Scottish jewellery

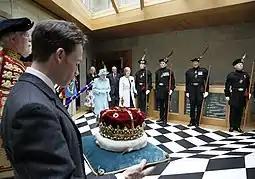
The Scottish Crown in 2011

The crafting of jewellery or fictional items that could have been embellished to create a form of jewellery has a history in Scotland dating back to at least 300BCE, with the emergence of the "Celtic" style of decoration. The Celtic style and the Pictish style are very similar and both have an influence in Scottish jewellery today. Pictish has been discovered through archaeological investigation since the 18th century, and is commonly made of silver. A sizeable example of a discovery of Pictish jewellery was found at the Gaulcross hoard in Aberdeenshire, with examples of fragments of silver bracelets, brooches, and pendants from the post-Roman period. These finds contain examples of chain work, and ornate decoration on the fragments. They are now on display at the National Museum in Edinburgh. Other Pictish hoards have often found torcs, and different kinds of penannular brooches, some zoomorphic, though bronze brooches are more common than silver.